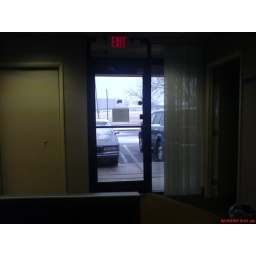
The view from my desk at work. The best seat in the house :)